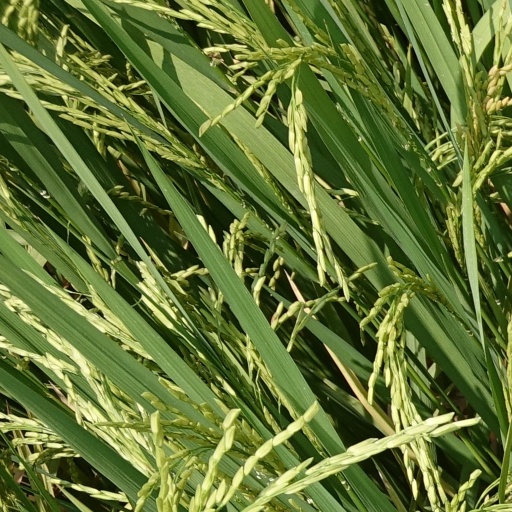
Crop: rice